Ministry of Internal Affairs (Russia)

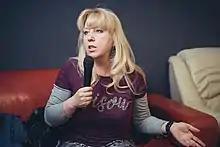
Irina Slavina

In 2006, investigative journalist Anna Politkovskaya was murdered. Six years later, the former head of surveillance at Moscow’s main Internal Affairs Directorate was found guilty of organizing her murder by tracking her movements and giving a gun to the killer.